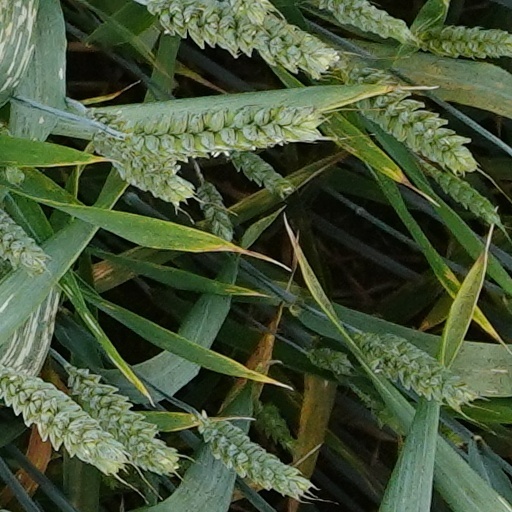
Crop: wheat